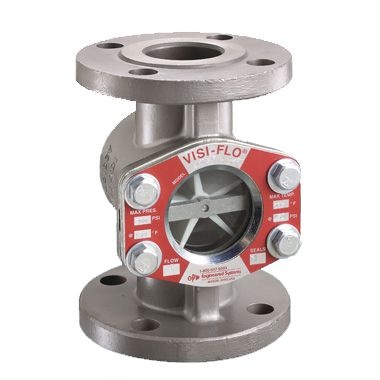
OPW 1522TF-0103, VISI-FLO Sight Flow Indicator, 1500 Series, 1" ANSI 150# Flange, Carbon Steel, 400 PSIG, PTFE SKU: 1522TF-0103
OPW 1522TF-0103, VISI-FLO Sight Flow Indicator, 1500 Series, 1" ANSI 150# Flange, Carbon Steel, 400 PSIG, PTFE
Brand: onlinehose
Category: Hardware > Tools > Measuring Tools & Sensors > Flow Meters & Controllers